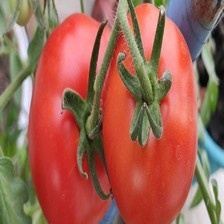
Label: tomato